Mary Simpson Sperry

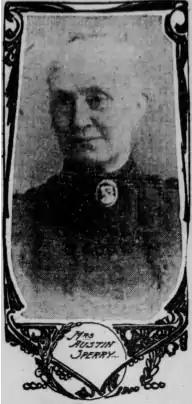
Mary Sperry in the San Francisco Call, November 1903

Mary Sperry was one of the leading suffragists in the state of California, specifically San Francisco, and was personally supported by noted suffragist Susan B. Anthony. Mary Sperry also worked alongside Carrie Chapman Catt and Anna Shaw. According to suffrage scholar Rebecca Mead, Anthony believed Sperry "links the old people to the new" and endorsed Sperry as leader of the California Woman Suffrage Association which as affiliated with the National American Woman Suffrage Association. Her work as treasurer was recognized in the History of Woman Suffrage published by Anthony and Elizabeth Cady Stanton. In volume VI of that publication it was noted that Sperry participated in a major suffrage conference in San Francisco in 1902.